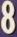
Number: 8